Bougainville counterattack

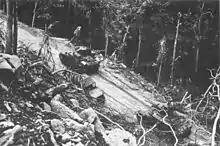
Light tanks from the 754th Tank Battalion around Hill 700, 9 March 1944

The Iwasa Unit attacked again at 06:45 on 10 March but did not make any progress. Its attack was repelled by heavy indirect fire as well as small arms fire. U.S. forces then prepared a counterattack and were reorganized to do so throughout the afternoon. Meanwhile, airstrikes were carried out on Japanese positions by 36 aircraft. At 17:00 parts of the 1st and 2nd Battalions of the 145th Regiment launched a well-coordinated attack and managed to recapture more of the area lost on 9 March. The remaining men of the Iwasa Unit conducted an offensive against Hill 700 on the night of 10/11 March but only managed to capture a single bunker. Further Japanese attacks on the morning of 11 March were unsuccessful.